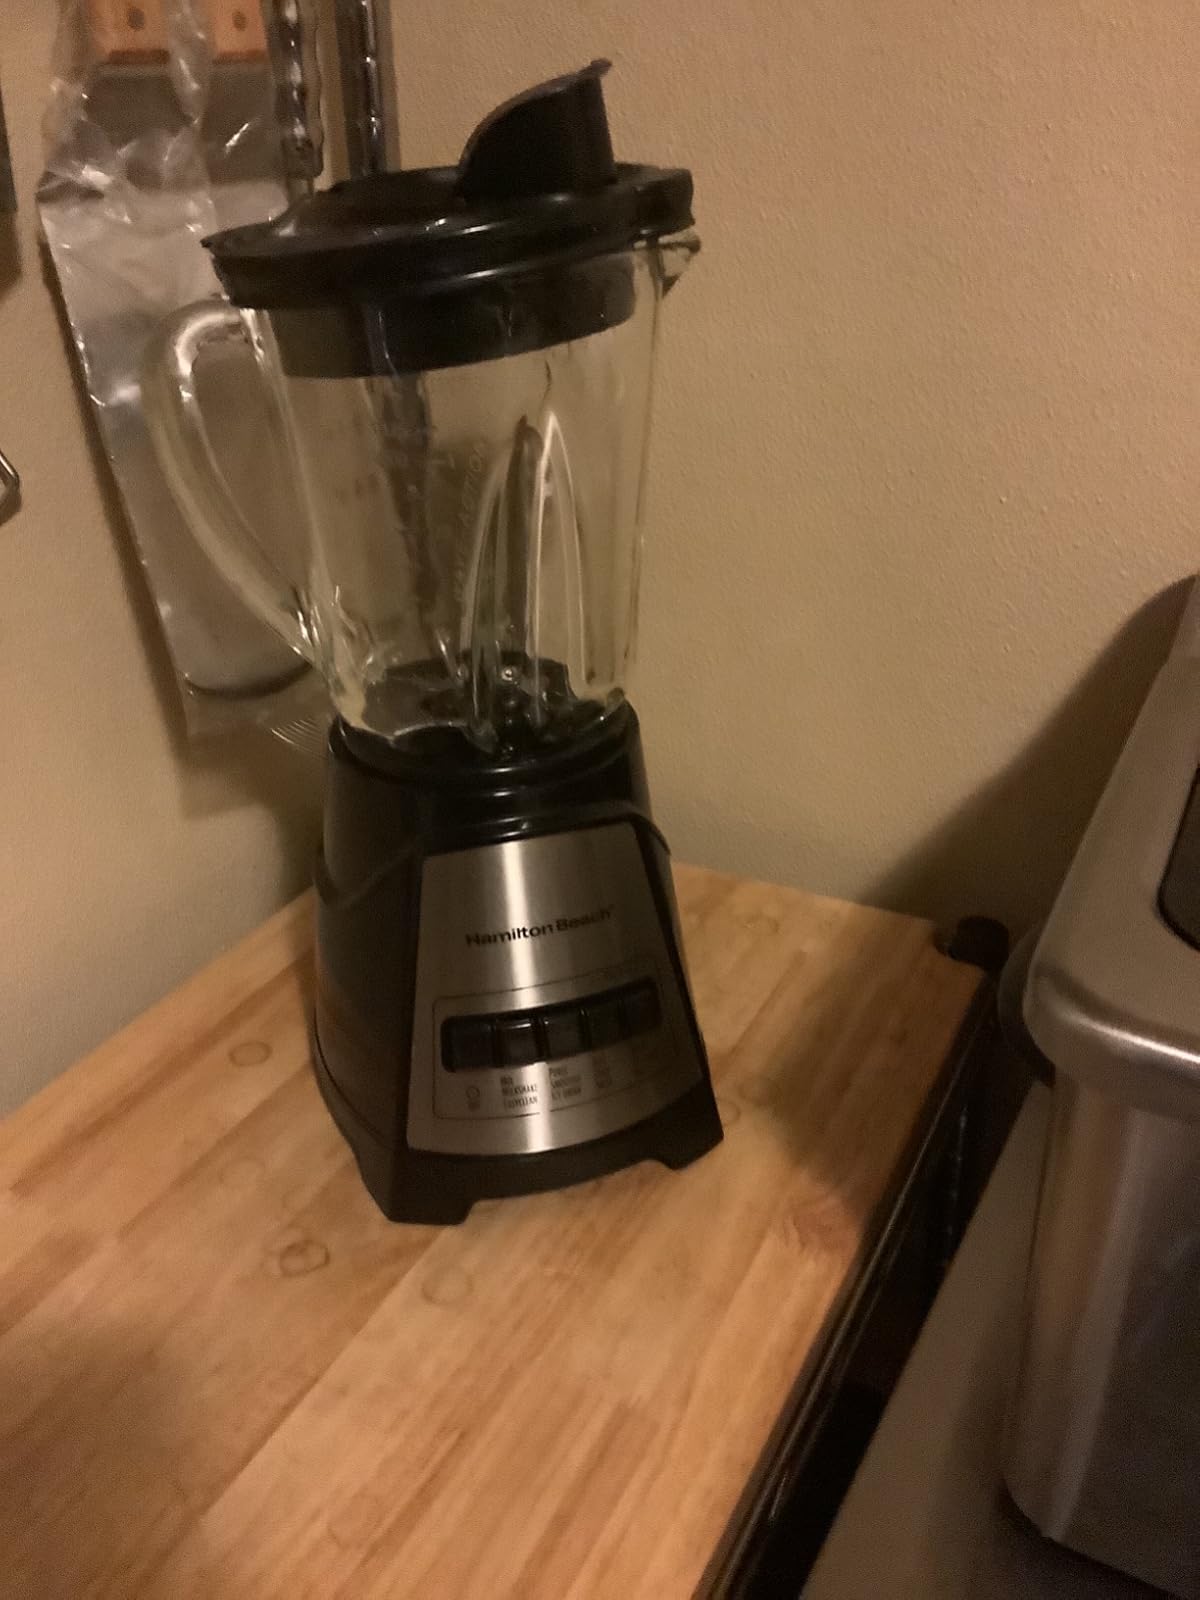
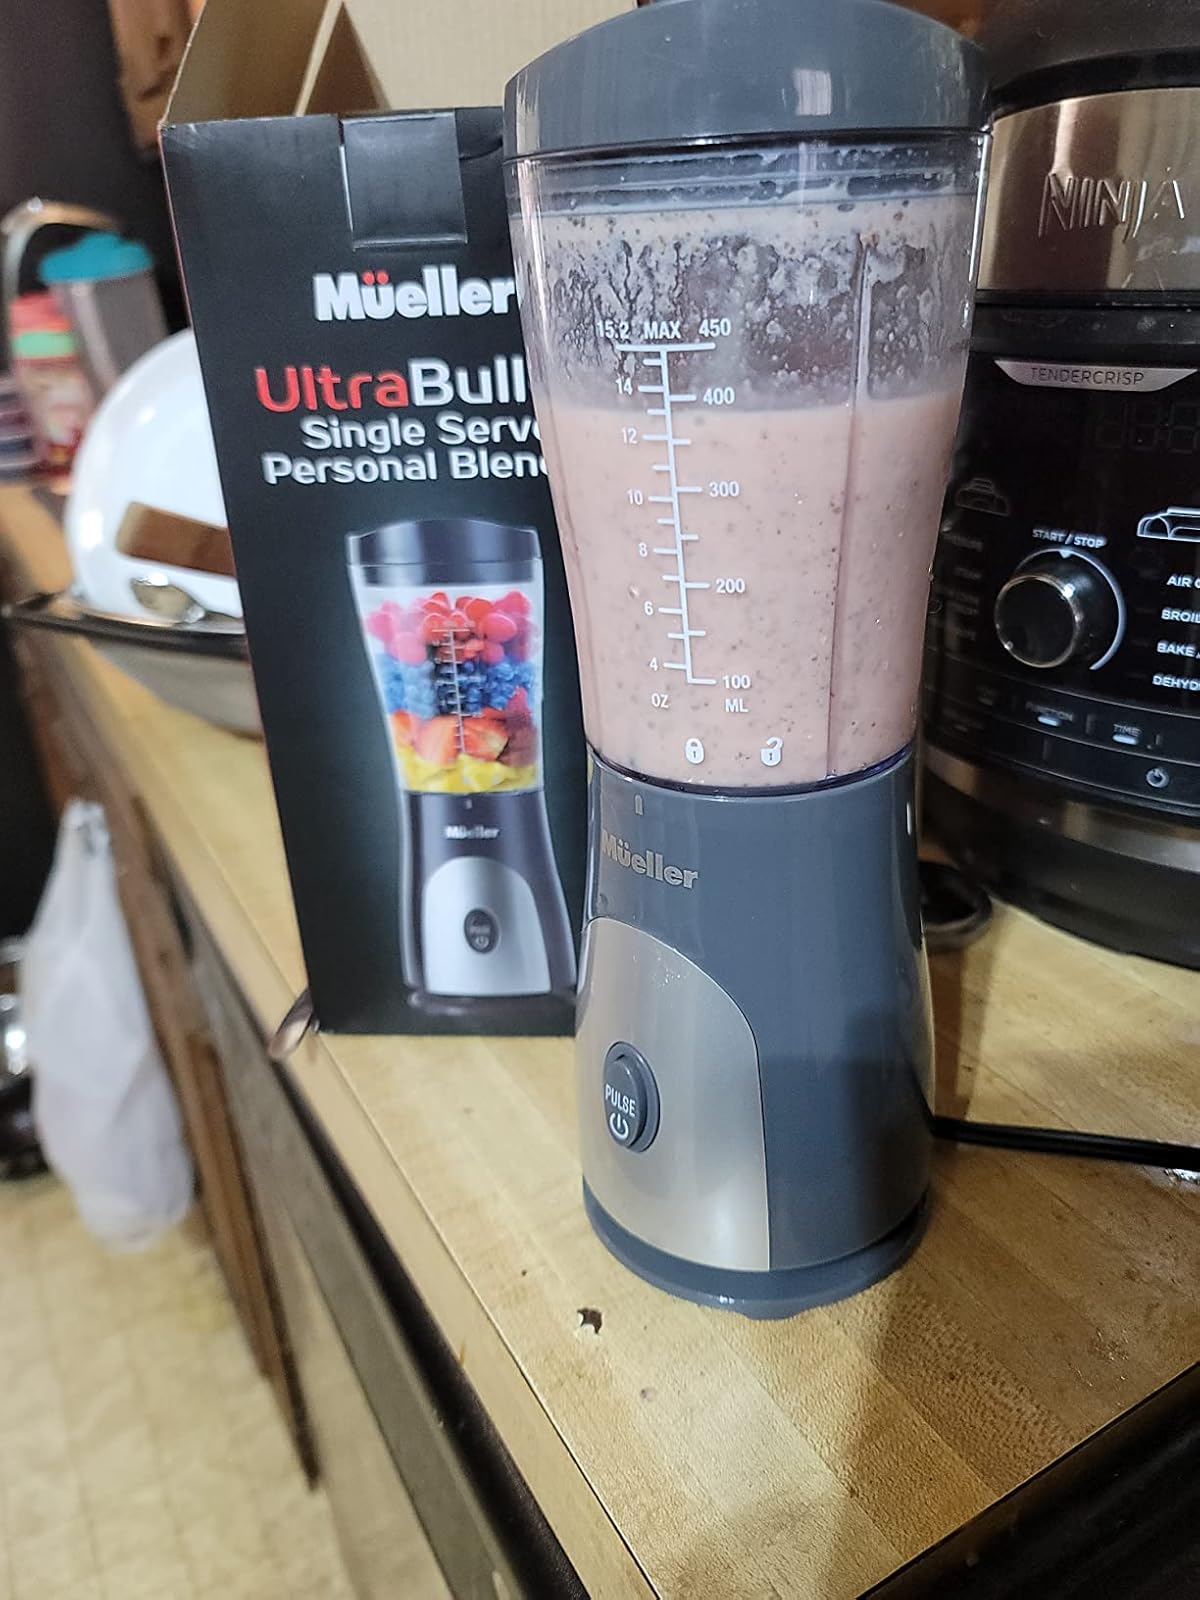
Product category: items_blender
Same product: no